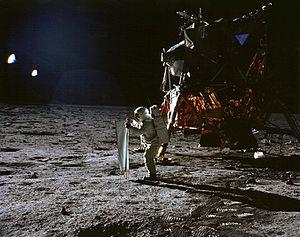
L'armalcolite est un corps chimique minéral constitué d'un titanate de fer et de magnésium, de formule brute (Mg²⁺, Fe²⁺)₁ ou Ti₂O₅ ou encore.